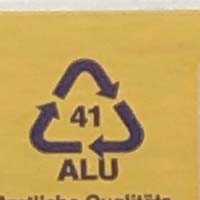
Plastic recycling code class: 8_no_plastic